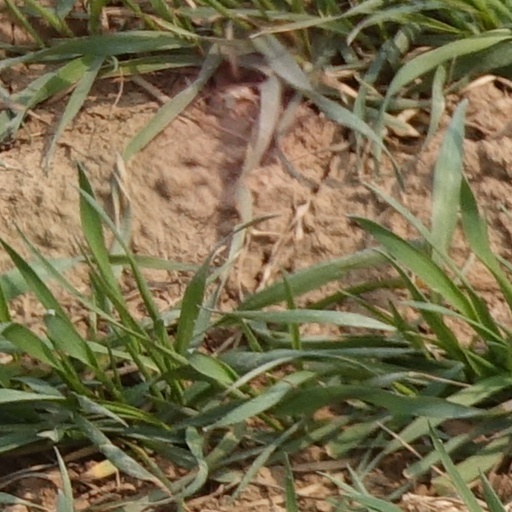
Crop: wheat